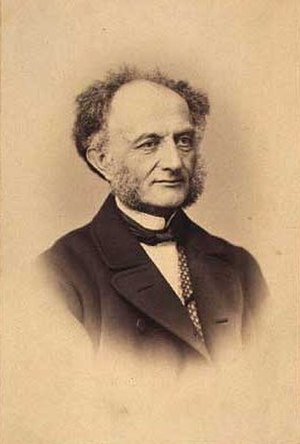
Emil Hornemann / Koleraepidemien 1853
Emil Hornemann